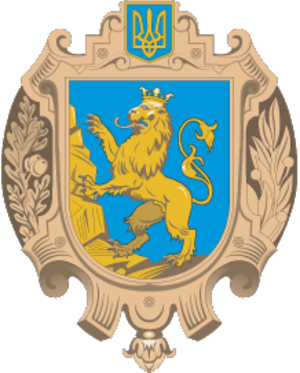
Ukraines oblaster / Oblaster i Ukraine
En oblast er Ukraines primære administrative enheder. Ukraine er en enhedsstat, og dermed har de 24 oblaster ikke større juridisk selvstændighed ud over det, der er fastsat i den ukrainske forfatning og fastsat ved lov af Ukraines parlament, Verkhovna Rada. Artiklerne 140-146 i kapitel XI af forfatningen omhandler de lokale myndigheder og deres beføjelser.